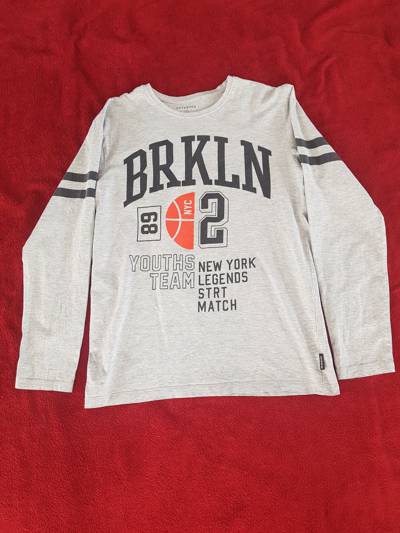
Waste category: clothes